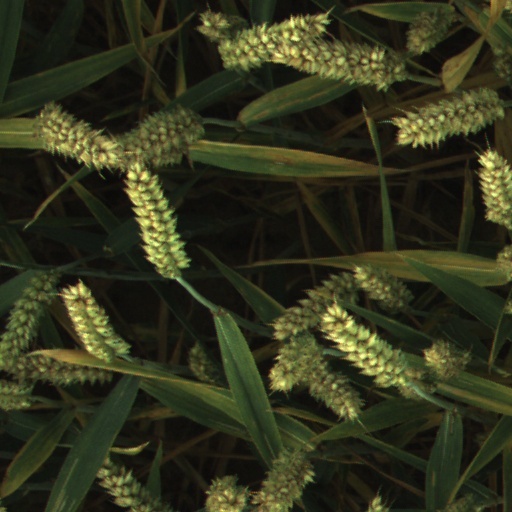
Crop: wheat